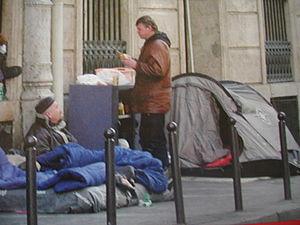
Le logement et le droit au logement
Un logement désigne des locaux à usage d'habitation.